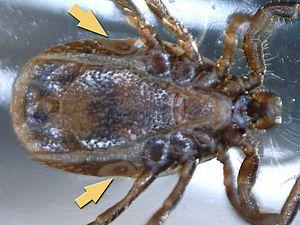
Spiracles d'une tique (Ixodes ricinus mâle trouvée dans la forêt domaniale de Flines-lez-Mortagne, le 10 juillet 2015)
Ixodes ricinus est une espèce de tiques, un acarien de la famille des Ixodidae.